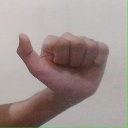
अक्षर: त